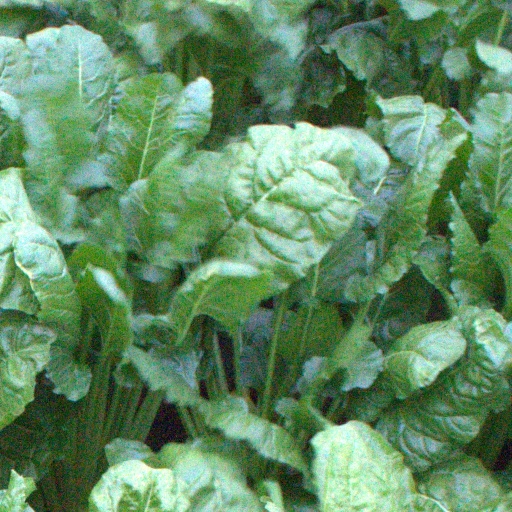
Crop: sugar beet